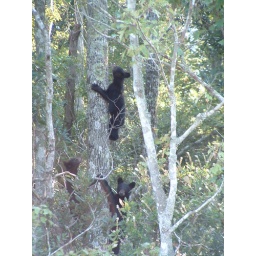
the momma bear chased these three up in this tree to protect them from us.